Ceriagrion glabrum

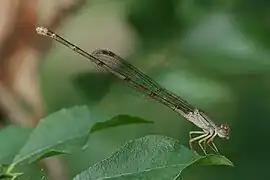

This is a small to medium size damselfly (length up to , wingspan up to ). The eyes are greenish with a dark grey cap. As is the case in many damselflies, this species shows strong sexual dimorphism. Males have a bright orange, unmarked abdomen and thorax, with a lighter yellow-orange colour on the sides of the abdomen. Females range from brown to green to orange. They become increasingly orange with age, although they never reach the same striking brightness of the males.